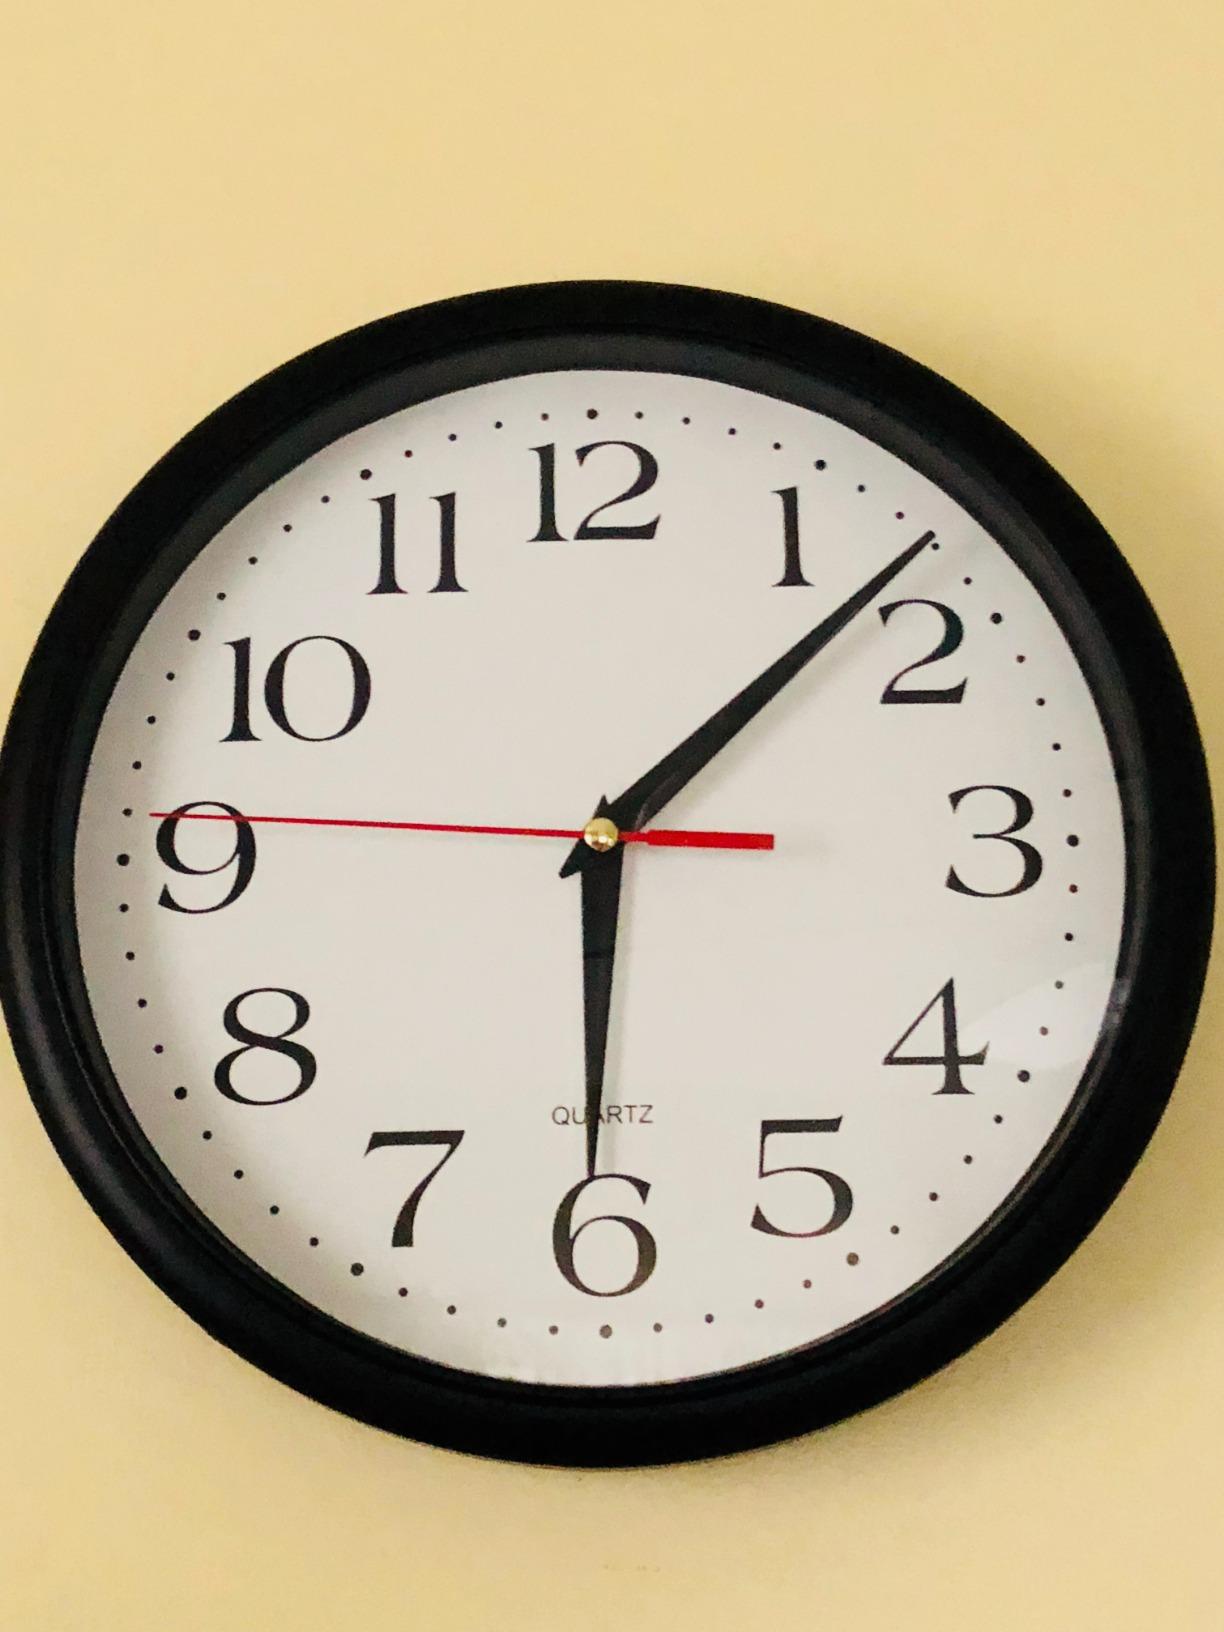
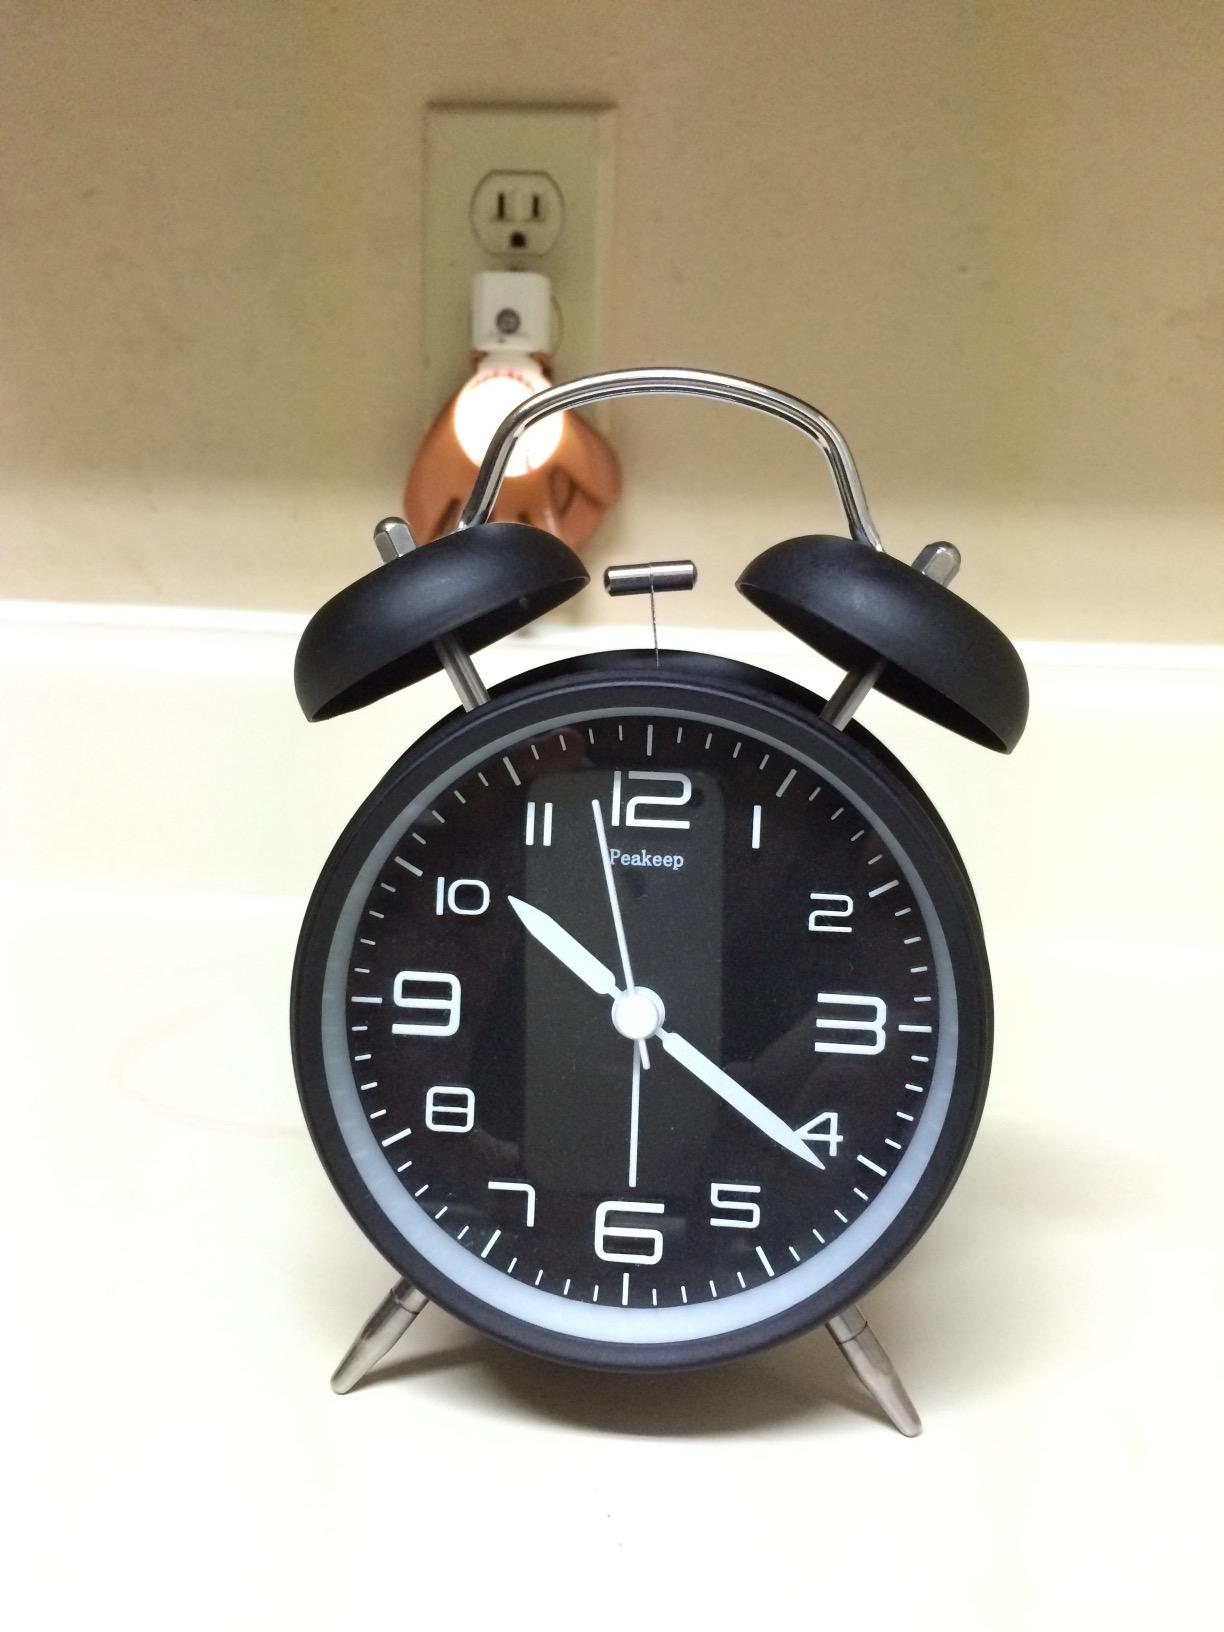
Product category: clock
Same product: no